Latvia

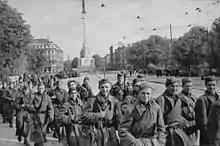
Red Army soldiers in front of the Freedom Monument in Riga in 1944

The Soviets dealt harshly with their opponents – prior to Operation Barbarossa, in less than a year, at least 34,250 Latvians were deported or killed. Most were deported to Siberia where deaths were estimated at 40 percent.